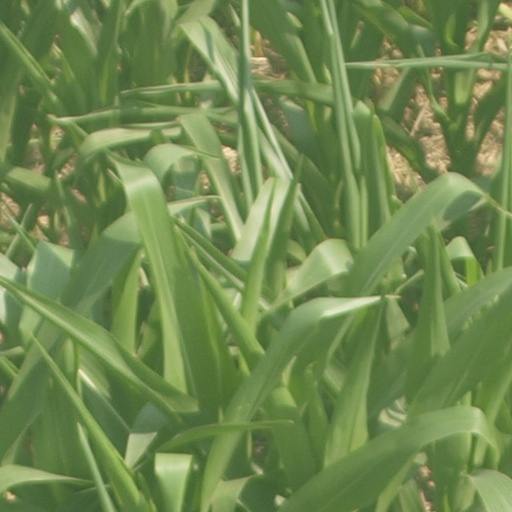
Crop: maize; corn